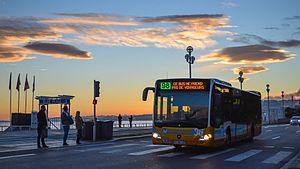
Mercedes Citaro C2
Le réseau Lignes d’Azur est le réseau niçois de transport en commun. Il comprend trois lignes de tramways, plus de cent-soixante-cinq lignes d'autobus et d'autocar, dont la métropole Nice Côte d'Azur est l'autorité organisatrice. Jusqu'au 31 août 2013, il est exploité sous le régime de la délégation de service public pour sa plus grande partie par la ST2N, filiale de Transdev. À compter de septembre 2013, la partie du réseau exploitée par la Société nouvelle des transports de l'agglomération niçoise est reprise en régie par la métropole. Ce réseau est exploité sous la marque « Lignes d’Azur ».